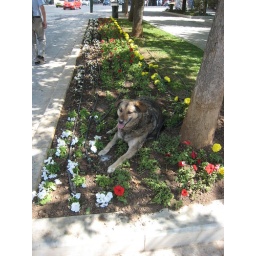
Stray dogs were everywhere in Athens. This one thought the flowers looked nice as a bed.